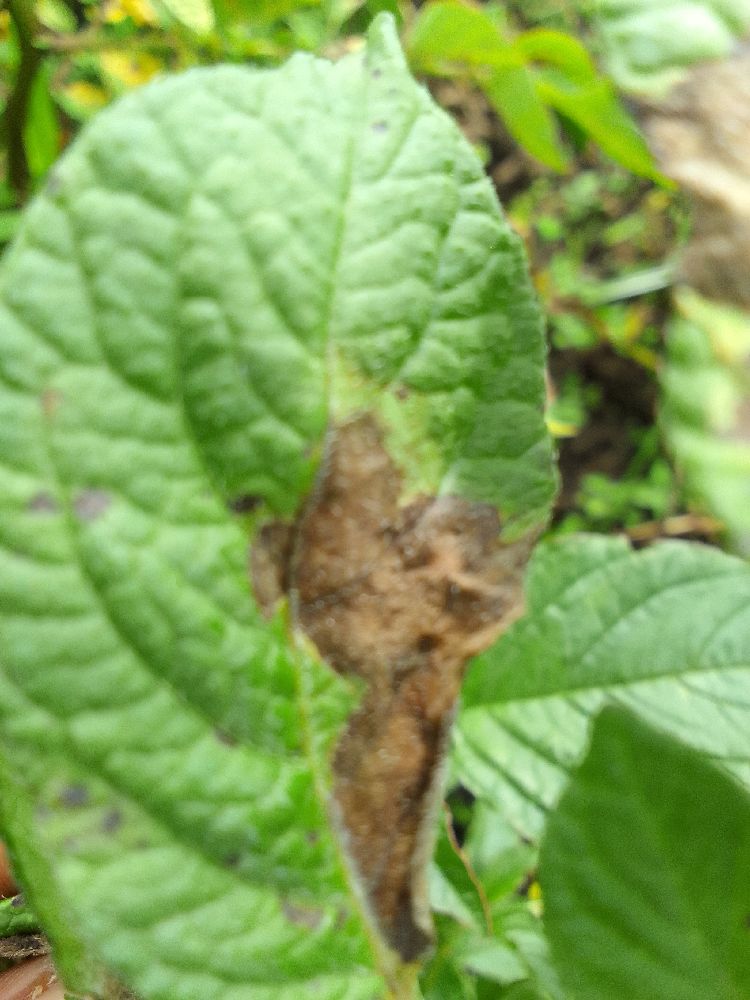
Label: Late blight